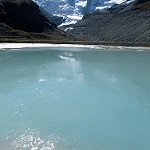
Scene: Outdoor